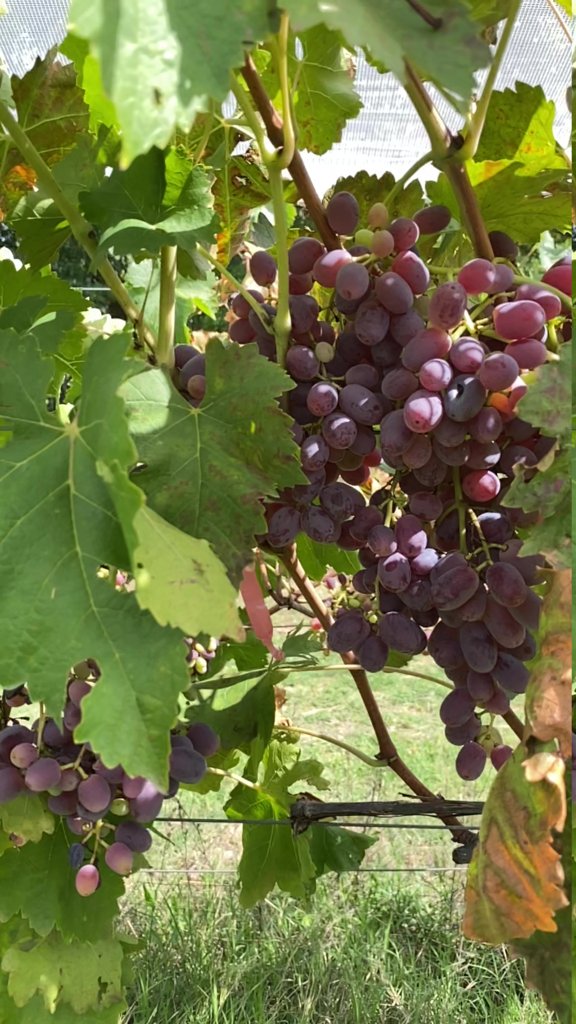
Berries visible: 142
Grape clusters: 2